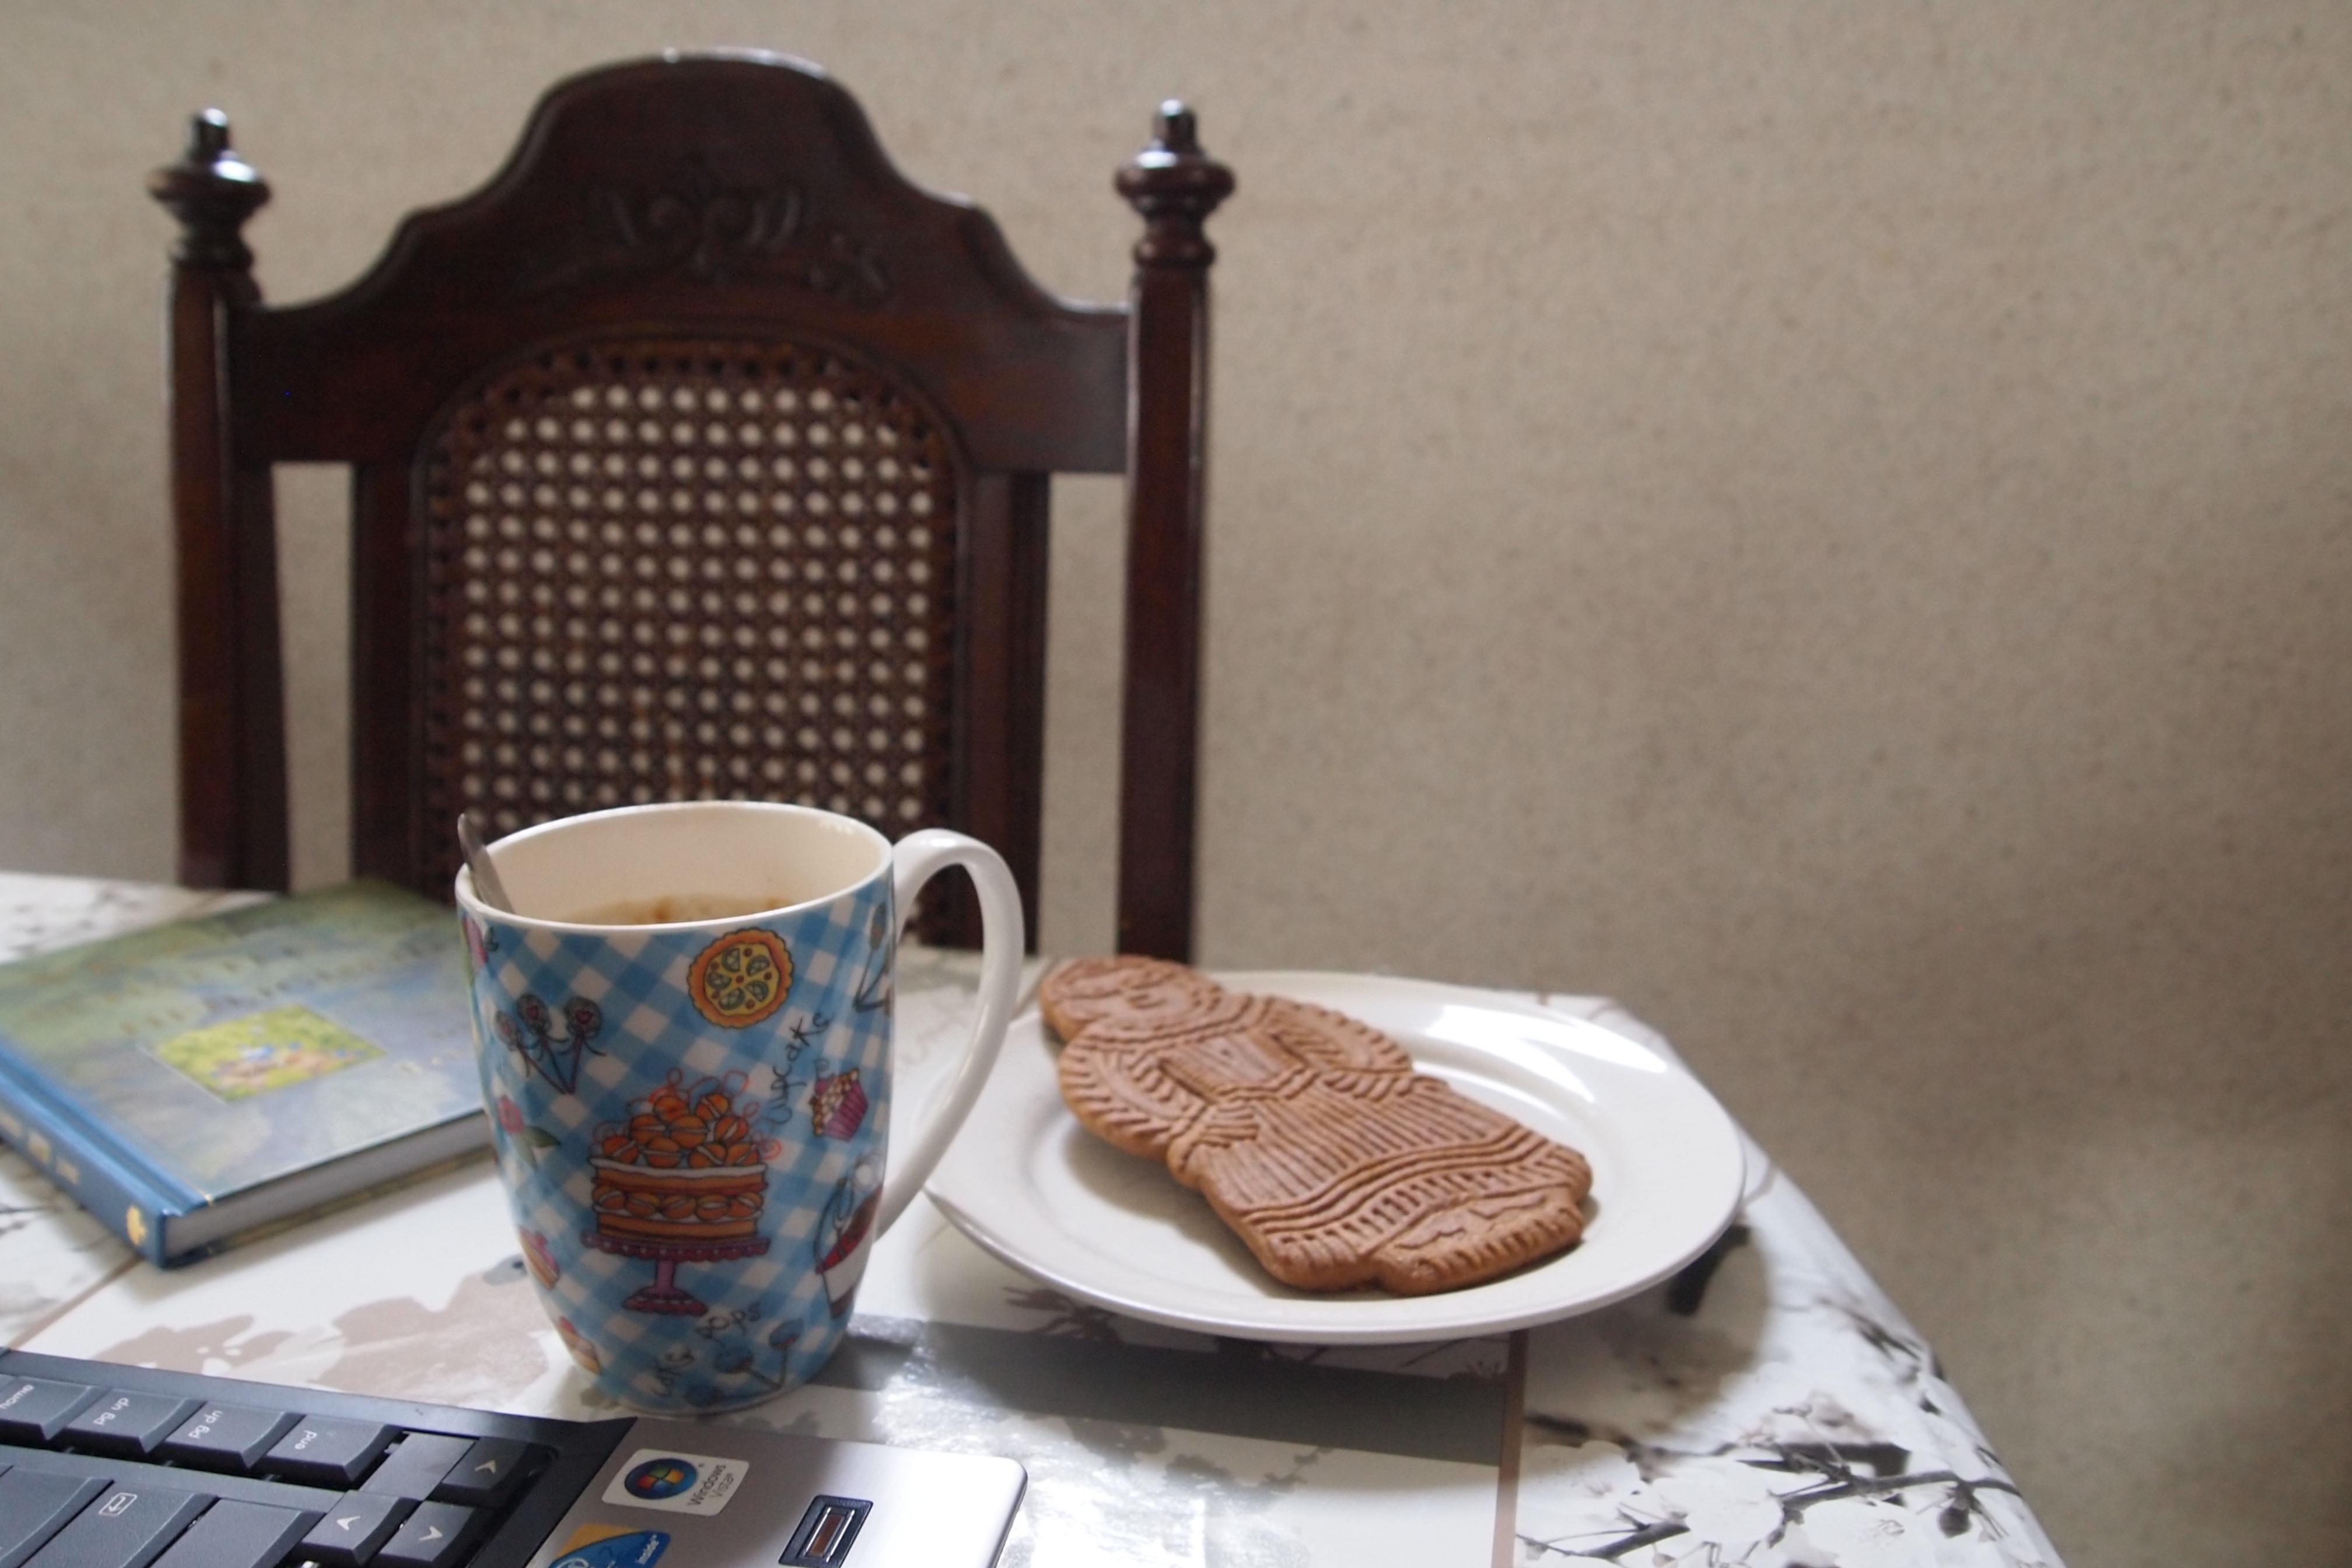
coffee, cup, kitchen, drink, cake, gingerbread man, design, gingerbread, at home, break time, tea time